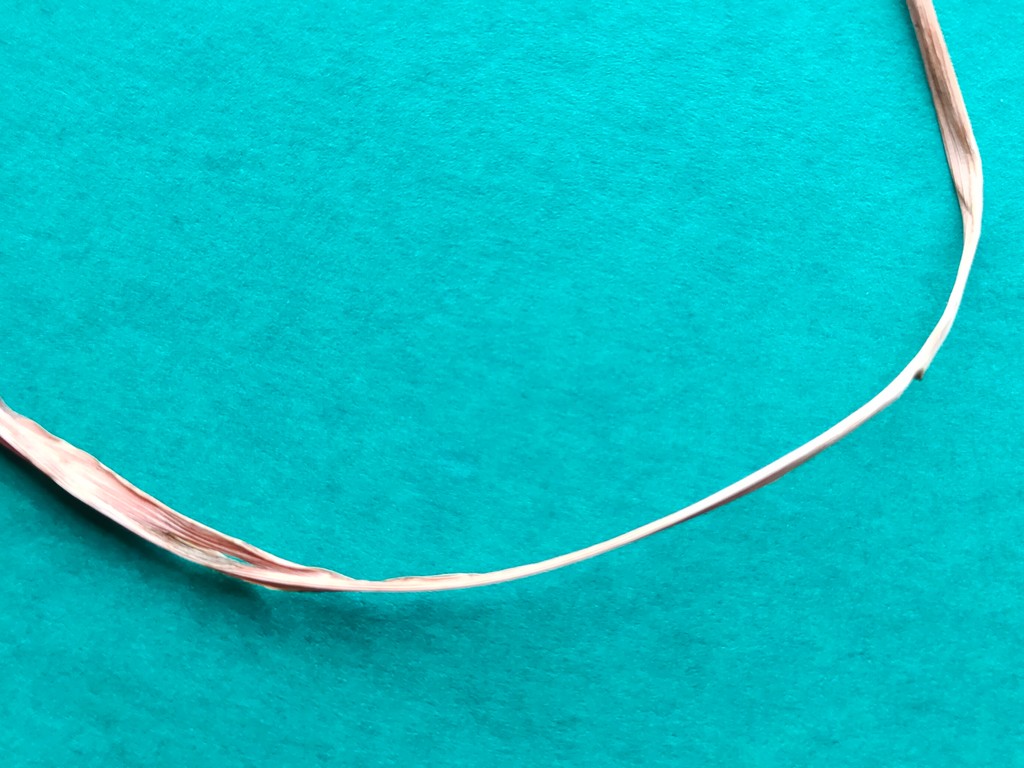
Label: Dried